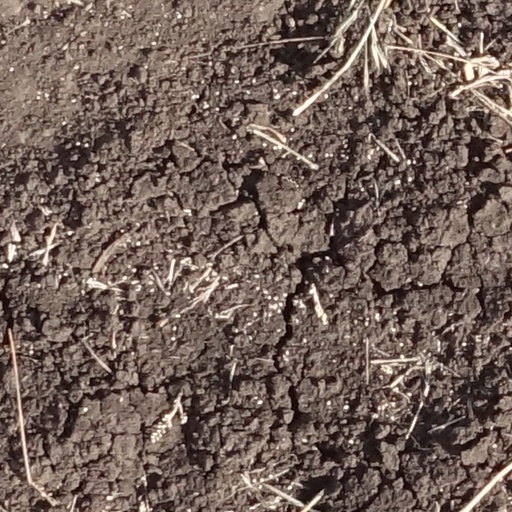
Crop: sorghum